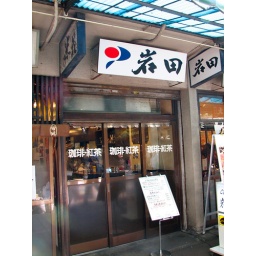
near the fish market